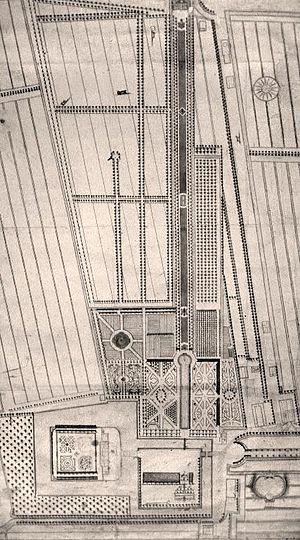
Le manoir de Seestermühe est un manoir du XVIIIᵉ siècle situé dans l'arrondissement de Pinneberg dans le Schleswig-Holstein. Son allée, vestige d'un jardin à la française du XVIIIᵉ siècle, est plantée sur quatre rangées de tilleuls. D'une longueur de 680 mètres, elle est remarquable.